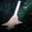
Label: shark